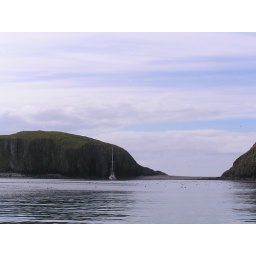
The storm beach and visiting yacht as we approach in our boat - puffins everywhere